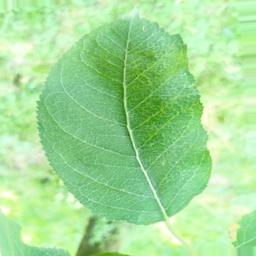
Label: Healthy